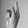
ASL letter: K